Wally Schang

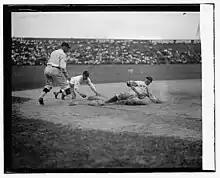
Yankees catcher Wally Schang slides safely into third base. Senators' third baseman is Ossie Bluege and pitcher backing up play is Firpo Marberry.

Schang served as the Yankees' regular catcher for three straight American League pennants. He played a career high in games played with 134 in 1921, and he batted .316/.428/.453 with a career high 78 walks (to 35 strikeouts) with 53 RBIs and 134 hits (also a career high). The Yankees made it to the 1921 World Series for the first time in history that year, facing the Giants. In eight games, Schang threw out 9 attempted stolen bases and batted .286 with six hits and one RBI (his last), but the Yankees lost the Series. He played 124 games in 1922 with a .319/.405/.412 slashline with 52 RBIs, 130 hits, 53 walks and 36 strikeouts while finishing 13th in MVP voting. In the 1922 World Series (also against New York), he played five games and batted .188 with three hits in the series loss. He played just 84 games in 1923, batting .276 with 75 hits. In the 1923 World Series (another rematch with New York), the Yankees and Schang were victorious at last, and he batted .318 in six games with seven hits. In 1924, he played 114 games while batting .292/.382/.427 with 104 hits and 51 RBIs while finishing 11th in the MVP voting. The following year was his last with New York, and he played just 73 games with a .240/.310/.335 slashline. After the year, he moved to the St. Louis Browns, hitting a career-high .330 in his first season with St. Louis, as the team improved greatly, managing first-division finishes in 1928 and 1929. The following year, Schang returned to Philadelphia as a backup for Mickey Cochrane. The Athletics of 1930 were coming off a World Championship and repeated that year. It was the fourth title for Schang in his career, which ended the next season with the Detroit Tigers. He finished his career in 1931 at the age of 41, playing thirty games with fourteen hits.